Luis Paulo Supi

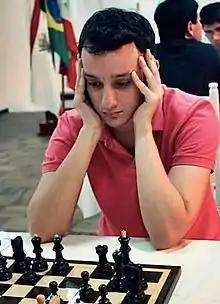
Supi in 2018

Luis Paulo Supi (born October 10, 1996) is a Brazilian chess grandmaster. He became a grandmaster in 2018 by winning Magistral Acre and won the title of Brazilian Chess Champion in 2021. In addition to being a professional player, Supi is also a streamer on Twitch and content creator on YouTube. He is recognized for having beaten the 16th World Chess Champion, Magnus Carlsen, in an online match.